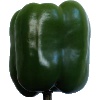
Label: Pepper Green 1